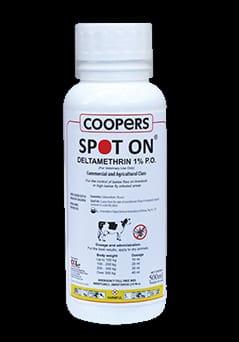
Chupa yenye picha ya mbwa na maandishi yakitoa maelezo ya dawa au virutubisho muhimu, jambo linalowezesha wafugaji kupata wanyama wa matibabu sahihi na kuimarisha afya zao.